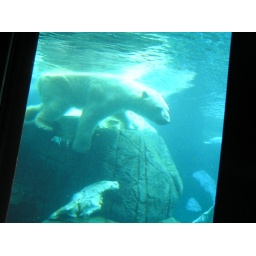
polar bear under the water